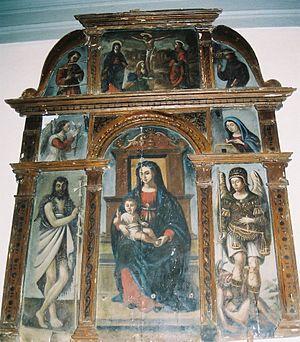
Vierge à l'Enfant, peinture sur bois, dans l'église de Tox (Haute-Corse)
Tox est une commune française située dans la circonscription départementale de la Haute-Corse et le territoire de la collectivité de Corse. Elle appartient à l'ancienne piève de Verde.